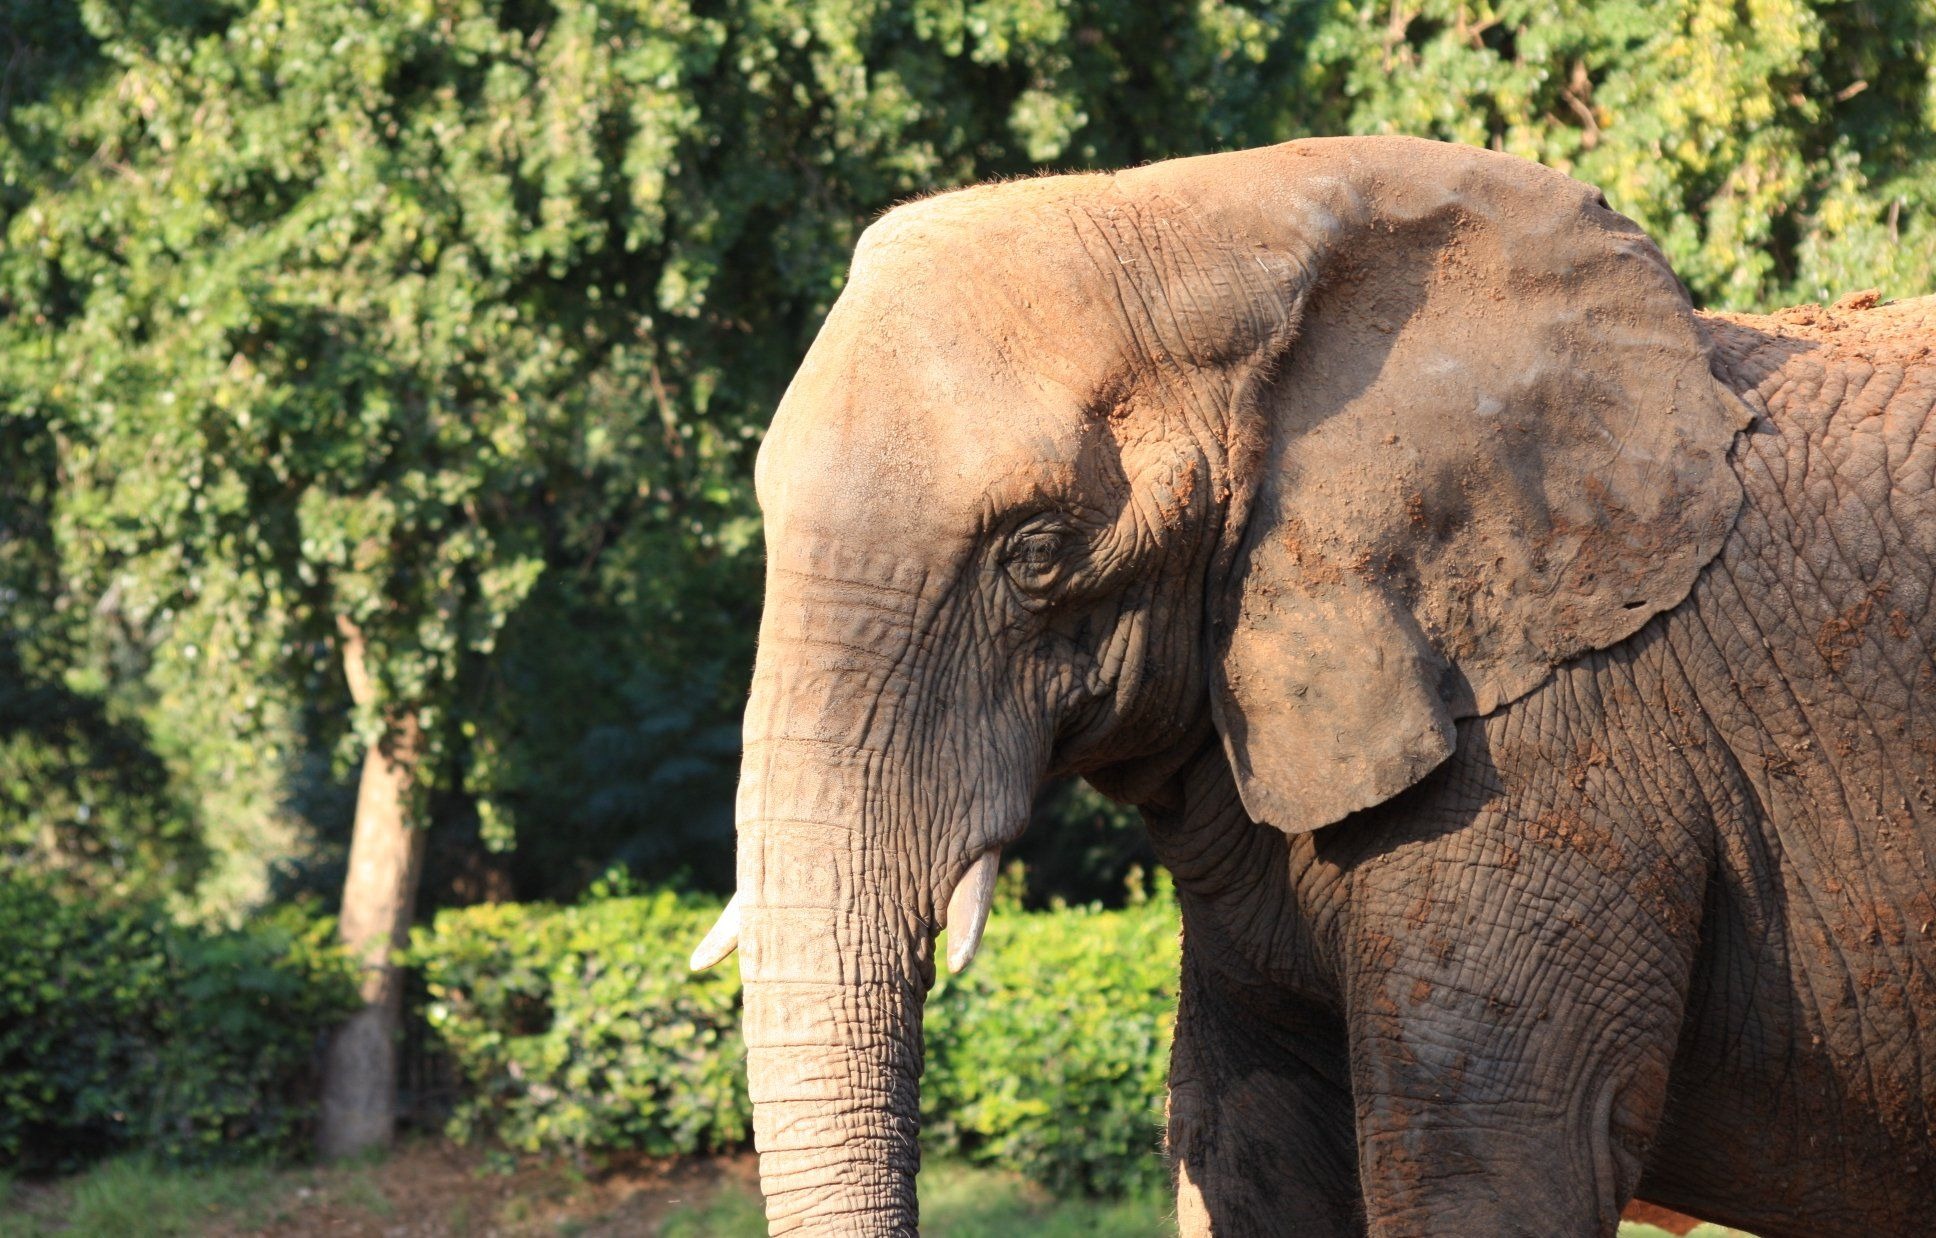
game, trunk, asian, wildlife, zoo, portrait, herd, natural, africa, park, mammal, memory, fauna, savanna, elephant, ecology, tusk, ivory, reserve, head, endangered, big, conservation, large, massive, habitat, strong, species, safari, herbivore, strength, powerful, enormous, gigantic, indian elephant, african elephant, elephantidae, elephants and mammoths